Golden Mile (Rhineland-Palatinate)

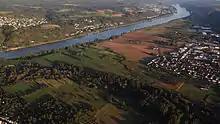
The Golden Mile south of Remagen in 2012. Above left: Dattenberg. Above centre: Leubsdorf. Right: Sinzig. Foreground: the Ahr

The Golden Mile is the fertile plain lying between Bad Breisig and Remagen to the left of the river Rhine in Germany. The epithet "golden" refers to the fertility of the soil in this area.